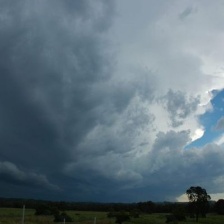
Cloud type: Cumulonimbus